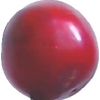
Label: cherry_wax_red